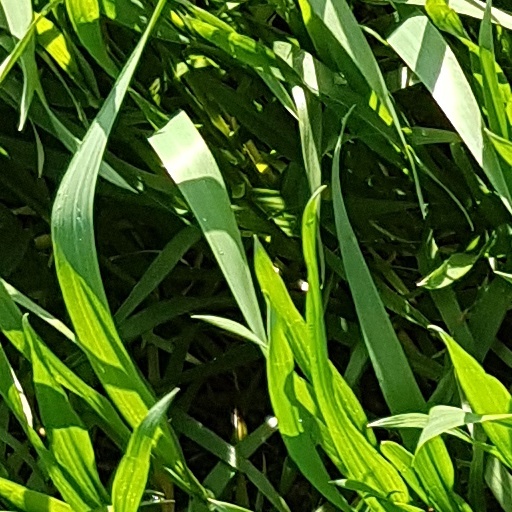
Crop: wheat